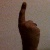
The image shows a hand gesture representing the number 1 in Indian Sign Language.